Reuse

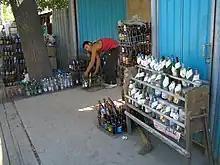
Reusable glass bottles collected in Bishkek, Kyrgyzstan. Deposit values (0.5-2 Kyrgyz som) are posted next to the sample bottles on the rack

Deposit programs offer customers a financial incentive to return packaging for reuse. Although no longer common, international experience is showing that they can still be an effective way to encourage packaging reuse. However, financial incentive, unless great, may be less of an incentive than convenience: statistics show that, on average, a milk bottle is returned 12 times, whereas a lemonade bottle with a 15p deposit is returned, on average, only 3 times.